William Johnstone Hope

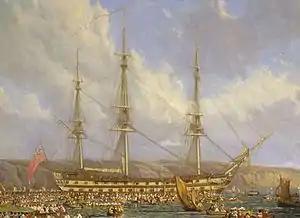
HMS "Bellerophon", a ship commanded by William Johnstone Hope

Hope continued in command of small ships for several years, pausing in 1792 to marry his distant cousin, Lady Anne Hope Johnstone. The couple had two daughters and four sons before Anne's death in 1818. In 1794, Hope was in command of HMS "Incendiary", a fireship of the Channel Fleet attached to Lord Howe's force sent to engage the French. In March, Hope was given his step to post captain, taking command of the ship of the line HMS "Bellerophon", the flagship of Admiral Thomas Pasley.